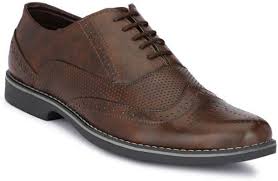
Label: Brogue